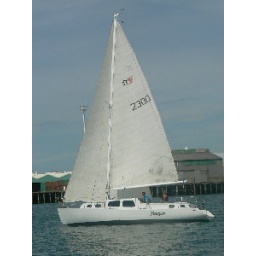
Our boat at sail in Tauranga